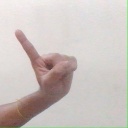
अक्षर: ए